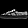
Label: Sneaker